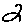
Label: 2